People's Liberation Army Ground Force

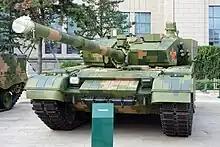
Type 99A main battle tank

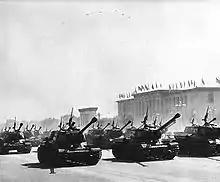
IS-2 tanks on display at the 10th anniversary of the founding of the PRC in 1959

The PLA Ground Force is heavily mechanized with armored platforms, advanced electronic warfare capability, concentrated firepower, and modern weapon systems that are competitive against Western counterparts. The PLA ground force is divided into highly mechanized heavy, medium, and light combined arms units. Heavy combined arms brigades are armored with main battle tanks and tracked infantry fighting vehicles, medium combined arms brigades are armed with tracked or wheeled infantry fighting vehicles, and light combined arms brigades are mobilized with armored personnel carriers, MRAP trucks, or armored cars.